Sipihr Shikoh

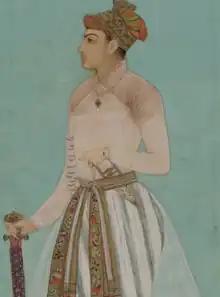
Siphir Shikoh in his youth

Mirza Sipihr Shikoh (Persian: ) (13 October 1644 – 2 or 3 July 1708) also known as Sipihr Shukoh, was a Mughal prince as the fourth son of Crown Prince Dara Shikoh and his consort Nadira Banu Begum.